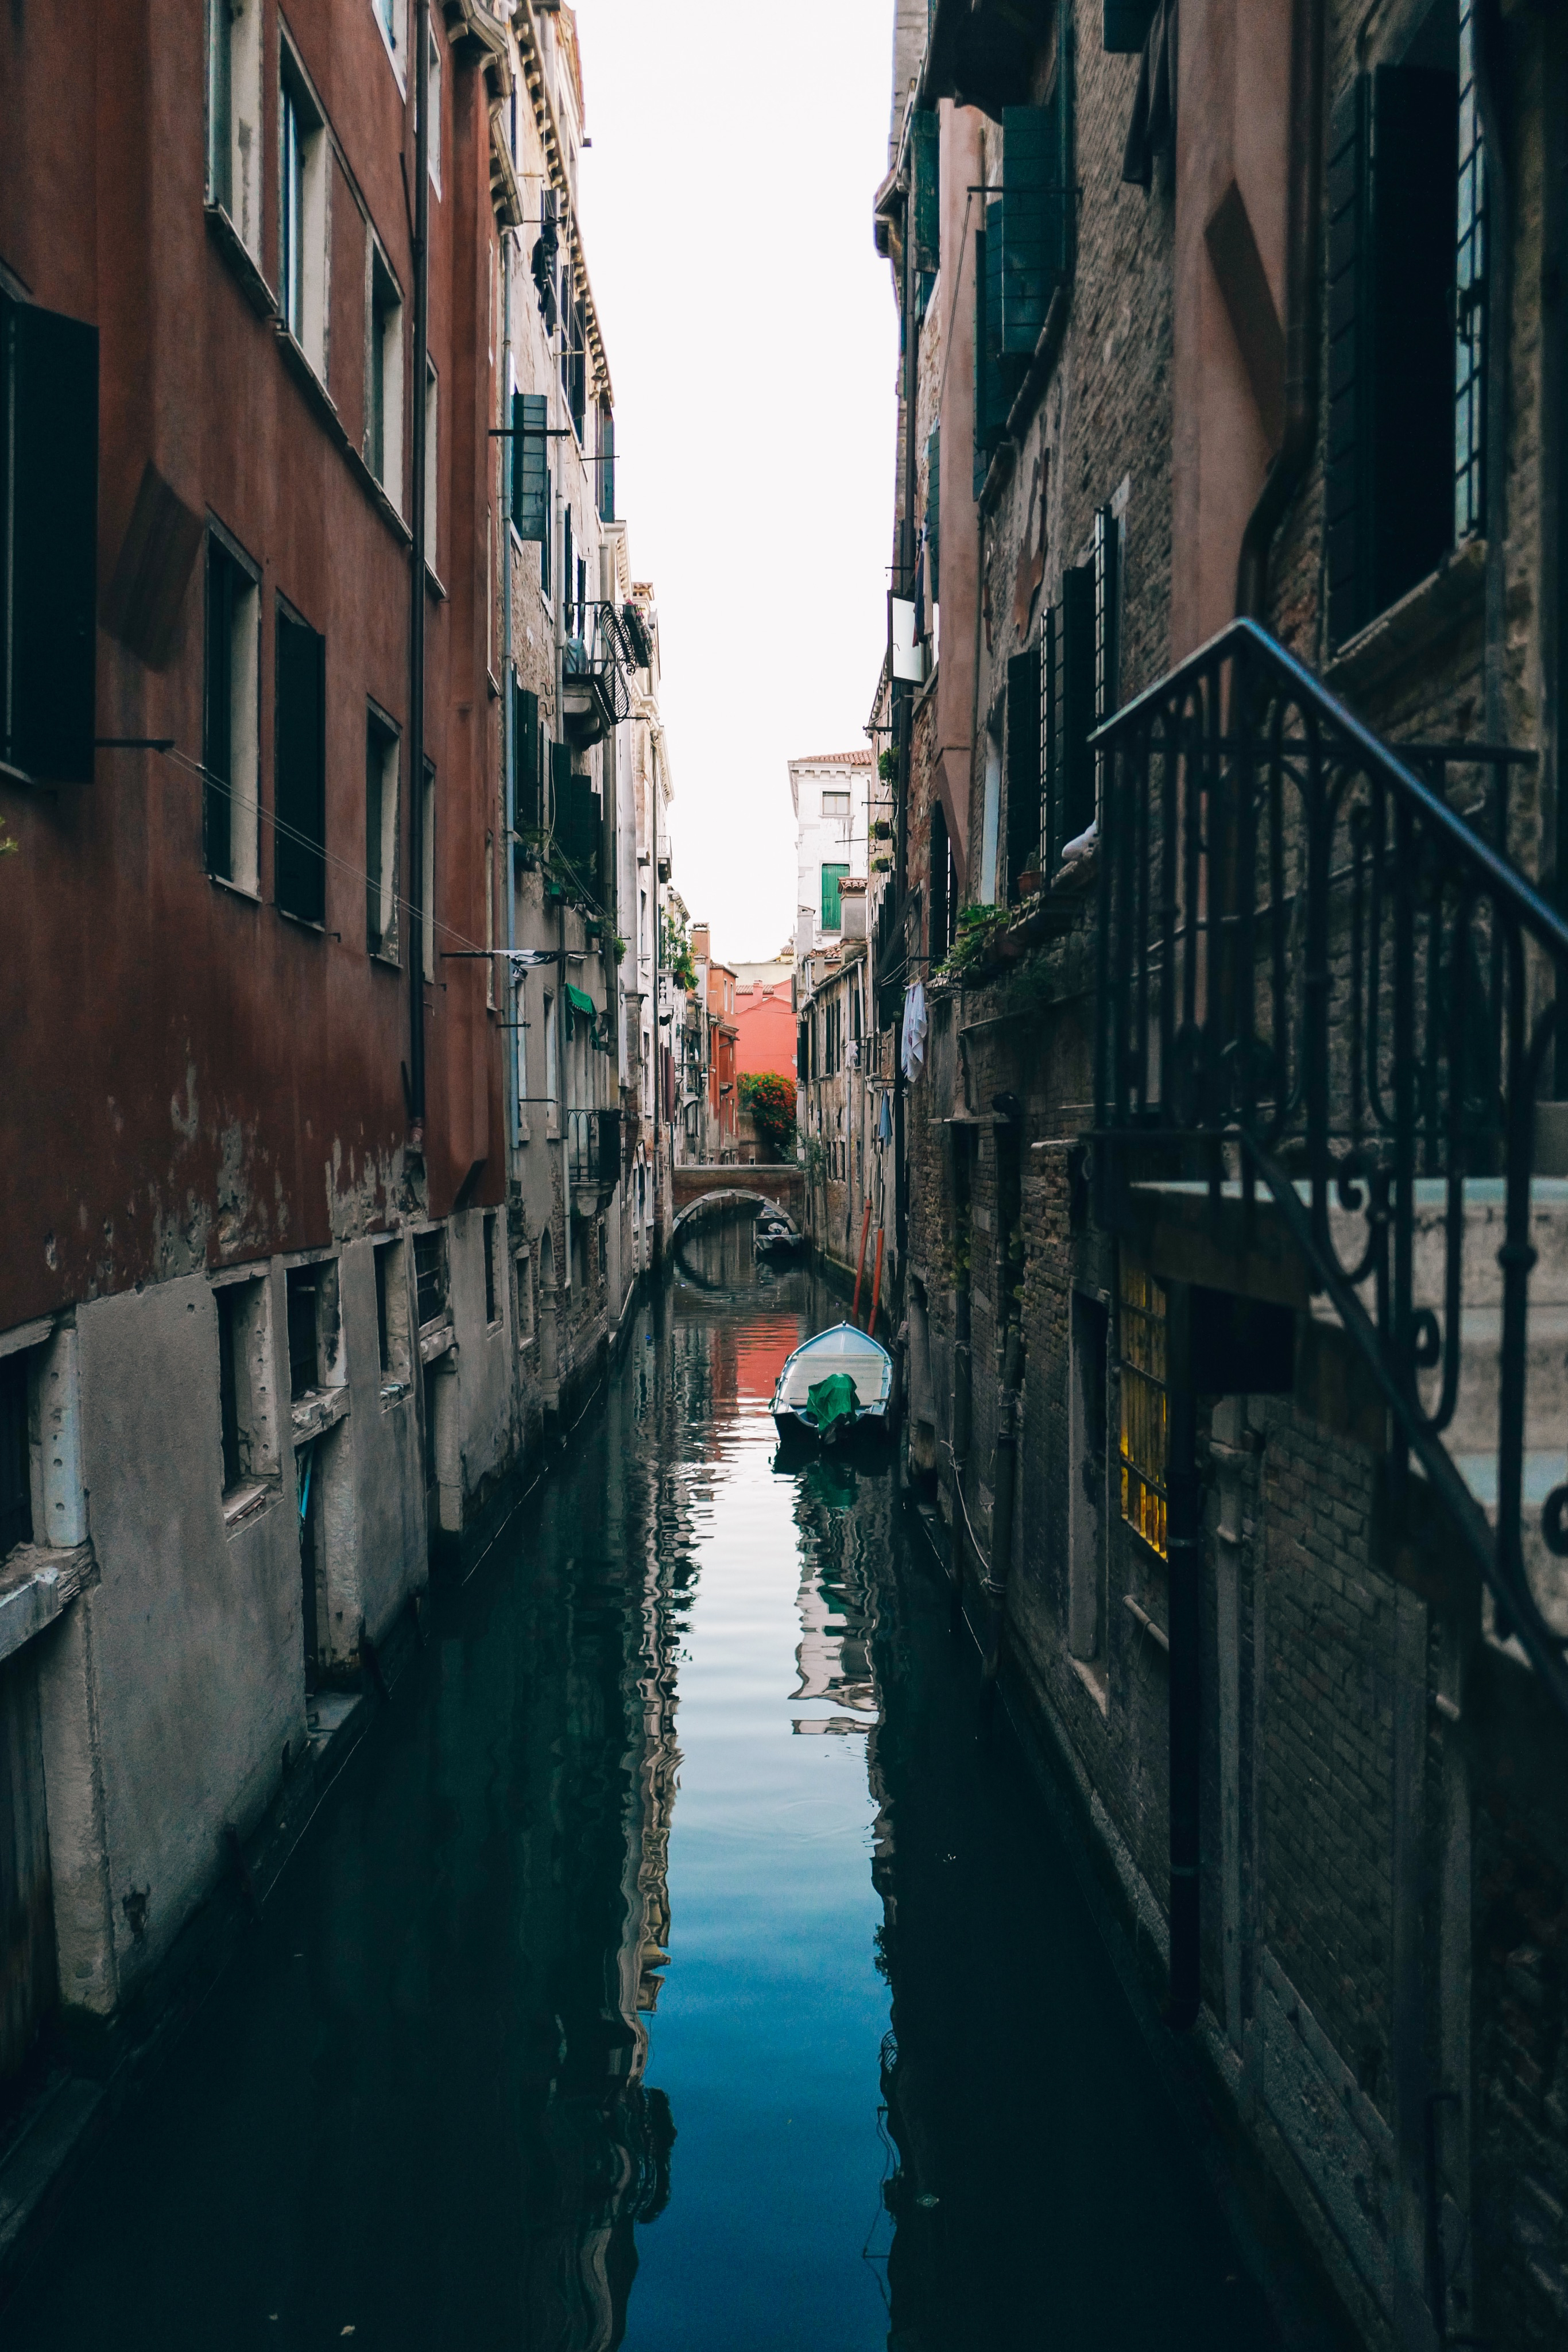
water, boat, street, town, building, alley, canal, cityscape, reflection, vehicle, italy, venice, waterway, body of water, channel, gondola, landform, geographical feature